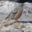
Label: bird